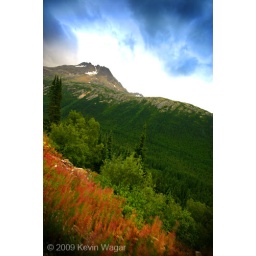
The landscape rises from grass and flowers near the Alaska/B.C border